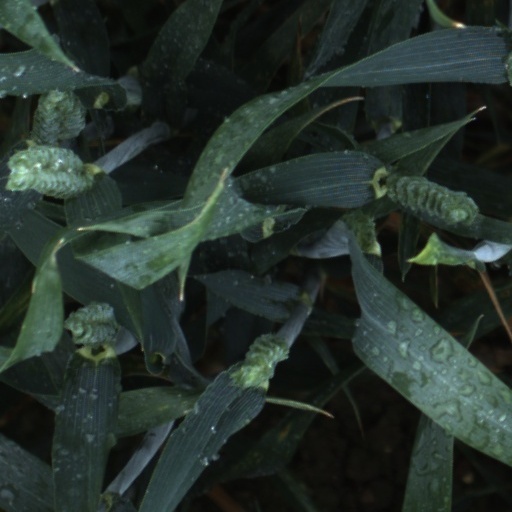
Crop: wheat